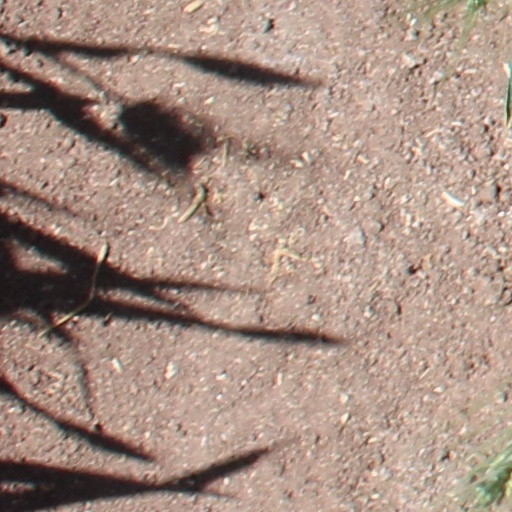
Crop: wheat